Wilhelm Arwe

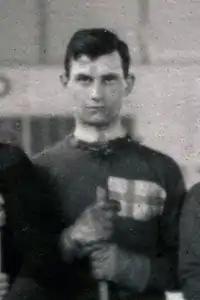
Arwe at the 1920 Olympics.

Karl Wilhelm Konrad Arwe (28 January 1898 – 8 April 1980) was a Swedish ice hockey player, bandy player, and footballer who competed in the 1920 Summer Olympics and in the 1924 Winter Olympics. He was born in Ölserud, Sweden, but grew up in Stockholm, Sweden.